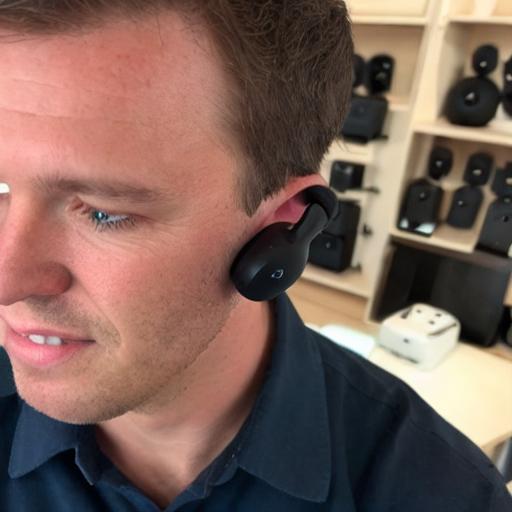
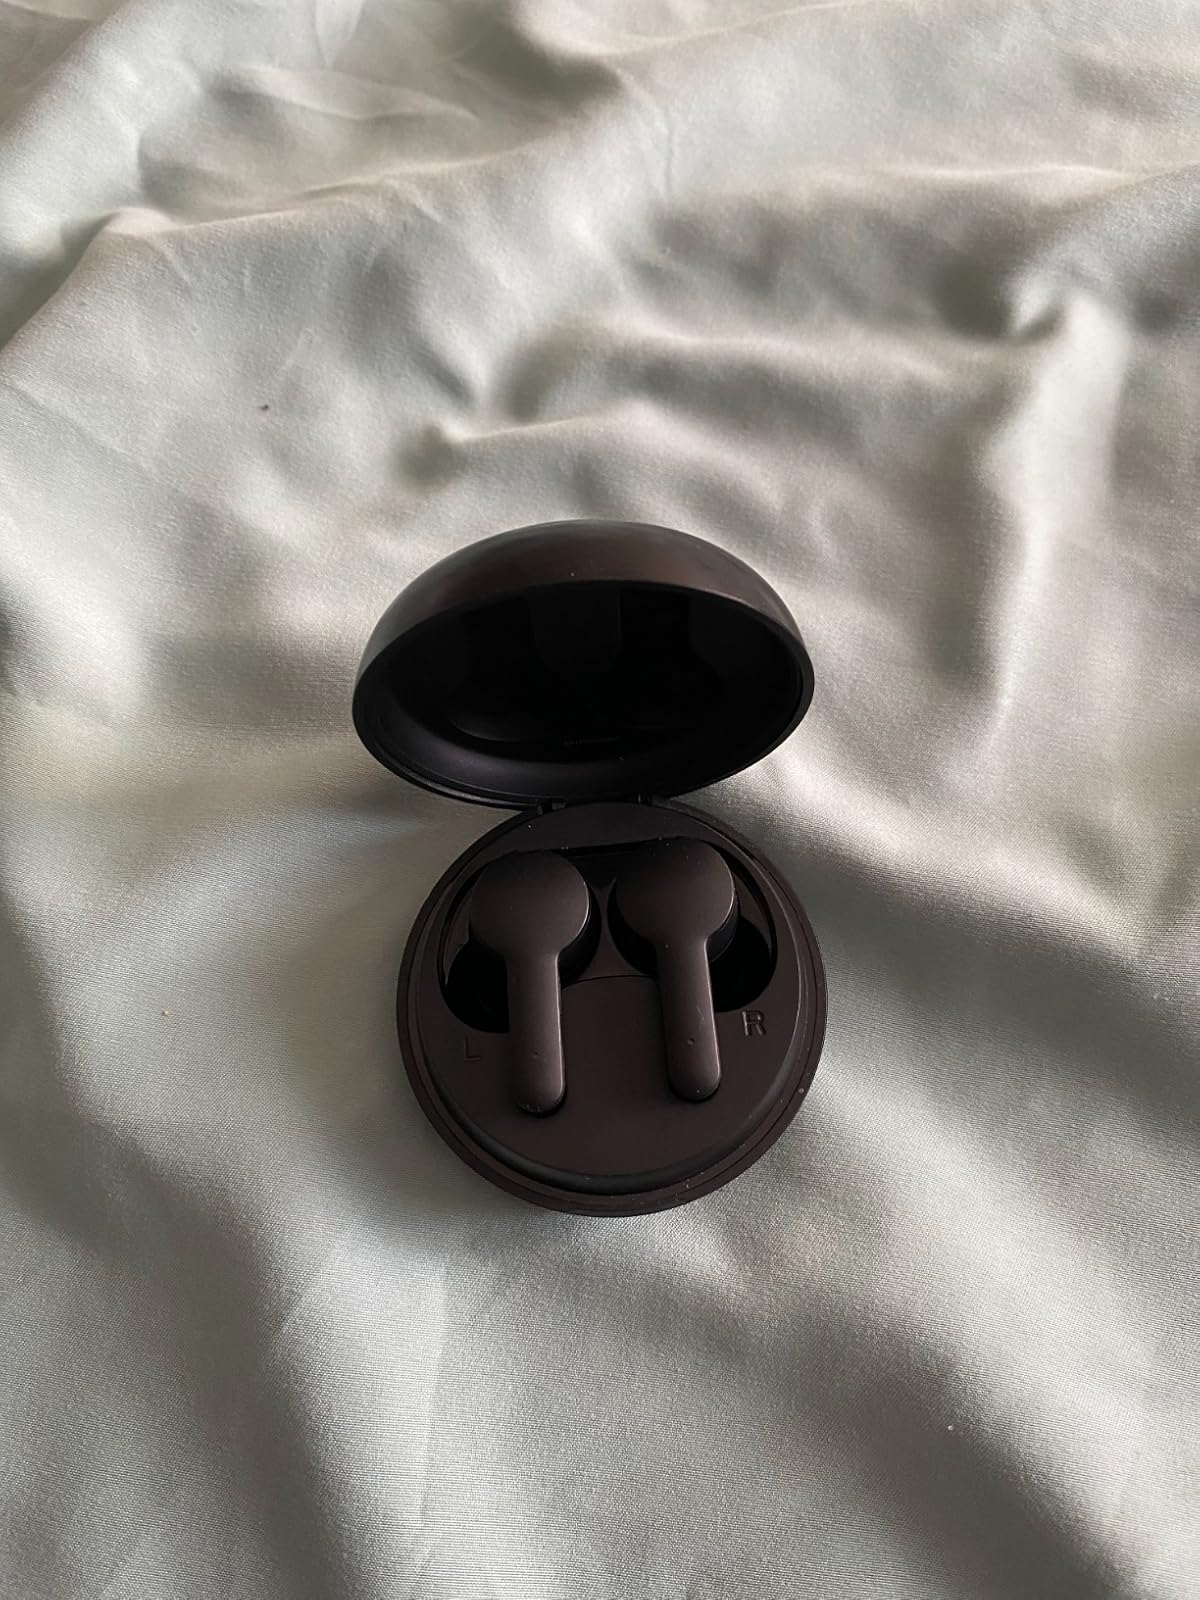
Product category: earbuds
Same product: no